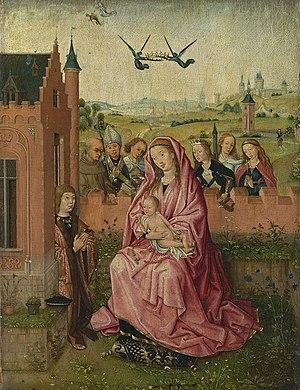
Liévin van Lathem est un peintre enlumineur actif dans la deuxième moitié du XVᵉ siècle en Flandre. Il est peintre du duc Philippe III de Bourgogne pour qui il réalise plusieurs manuscrits, ainsi que dans les villes de Gand puis d'Anvers où il est mort en 1493.